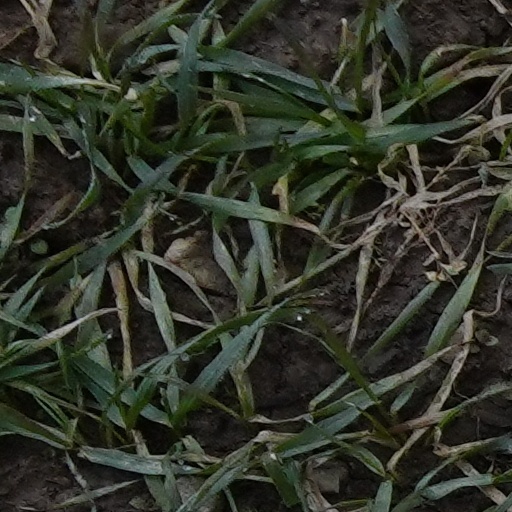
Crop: wheat